Bob Mould

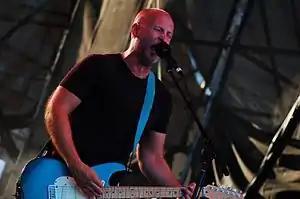
Mould performing live in 2005

Robert Arthur Mould (born October 16, 1960) is an American musician, principally known for his work as guitarist, vocalist, and songwriter for alternative rock bands Hüsker Dü in the 1980s and Sugar in the 1990s.